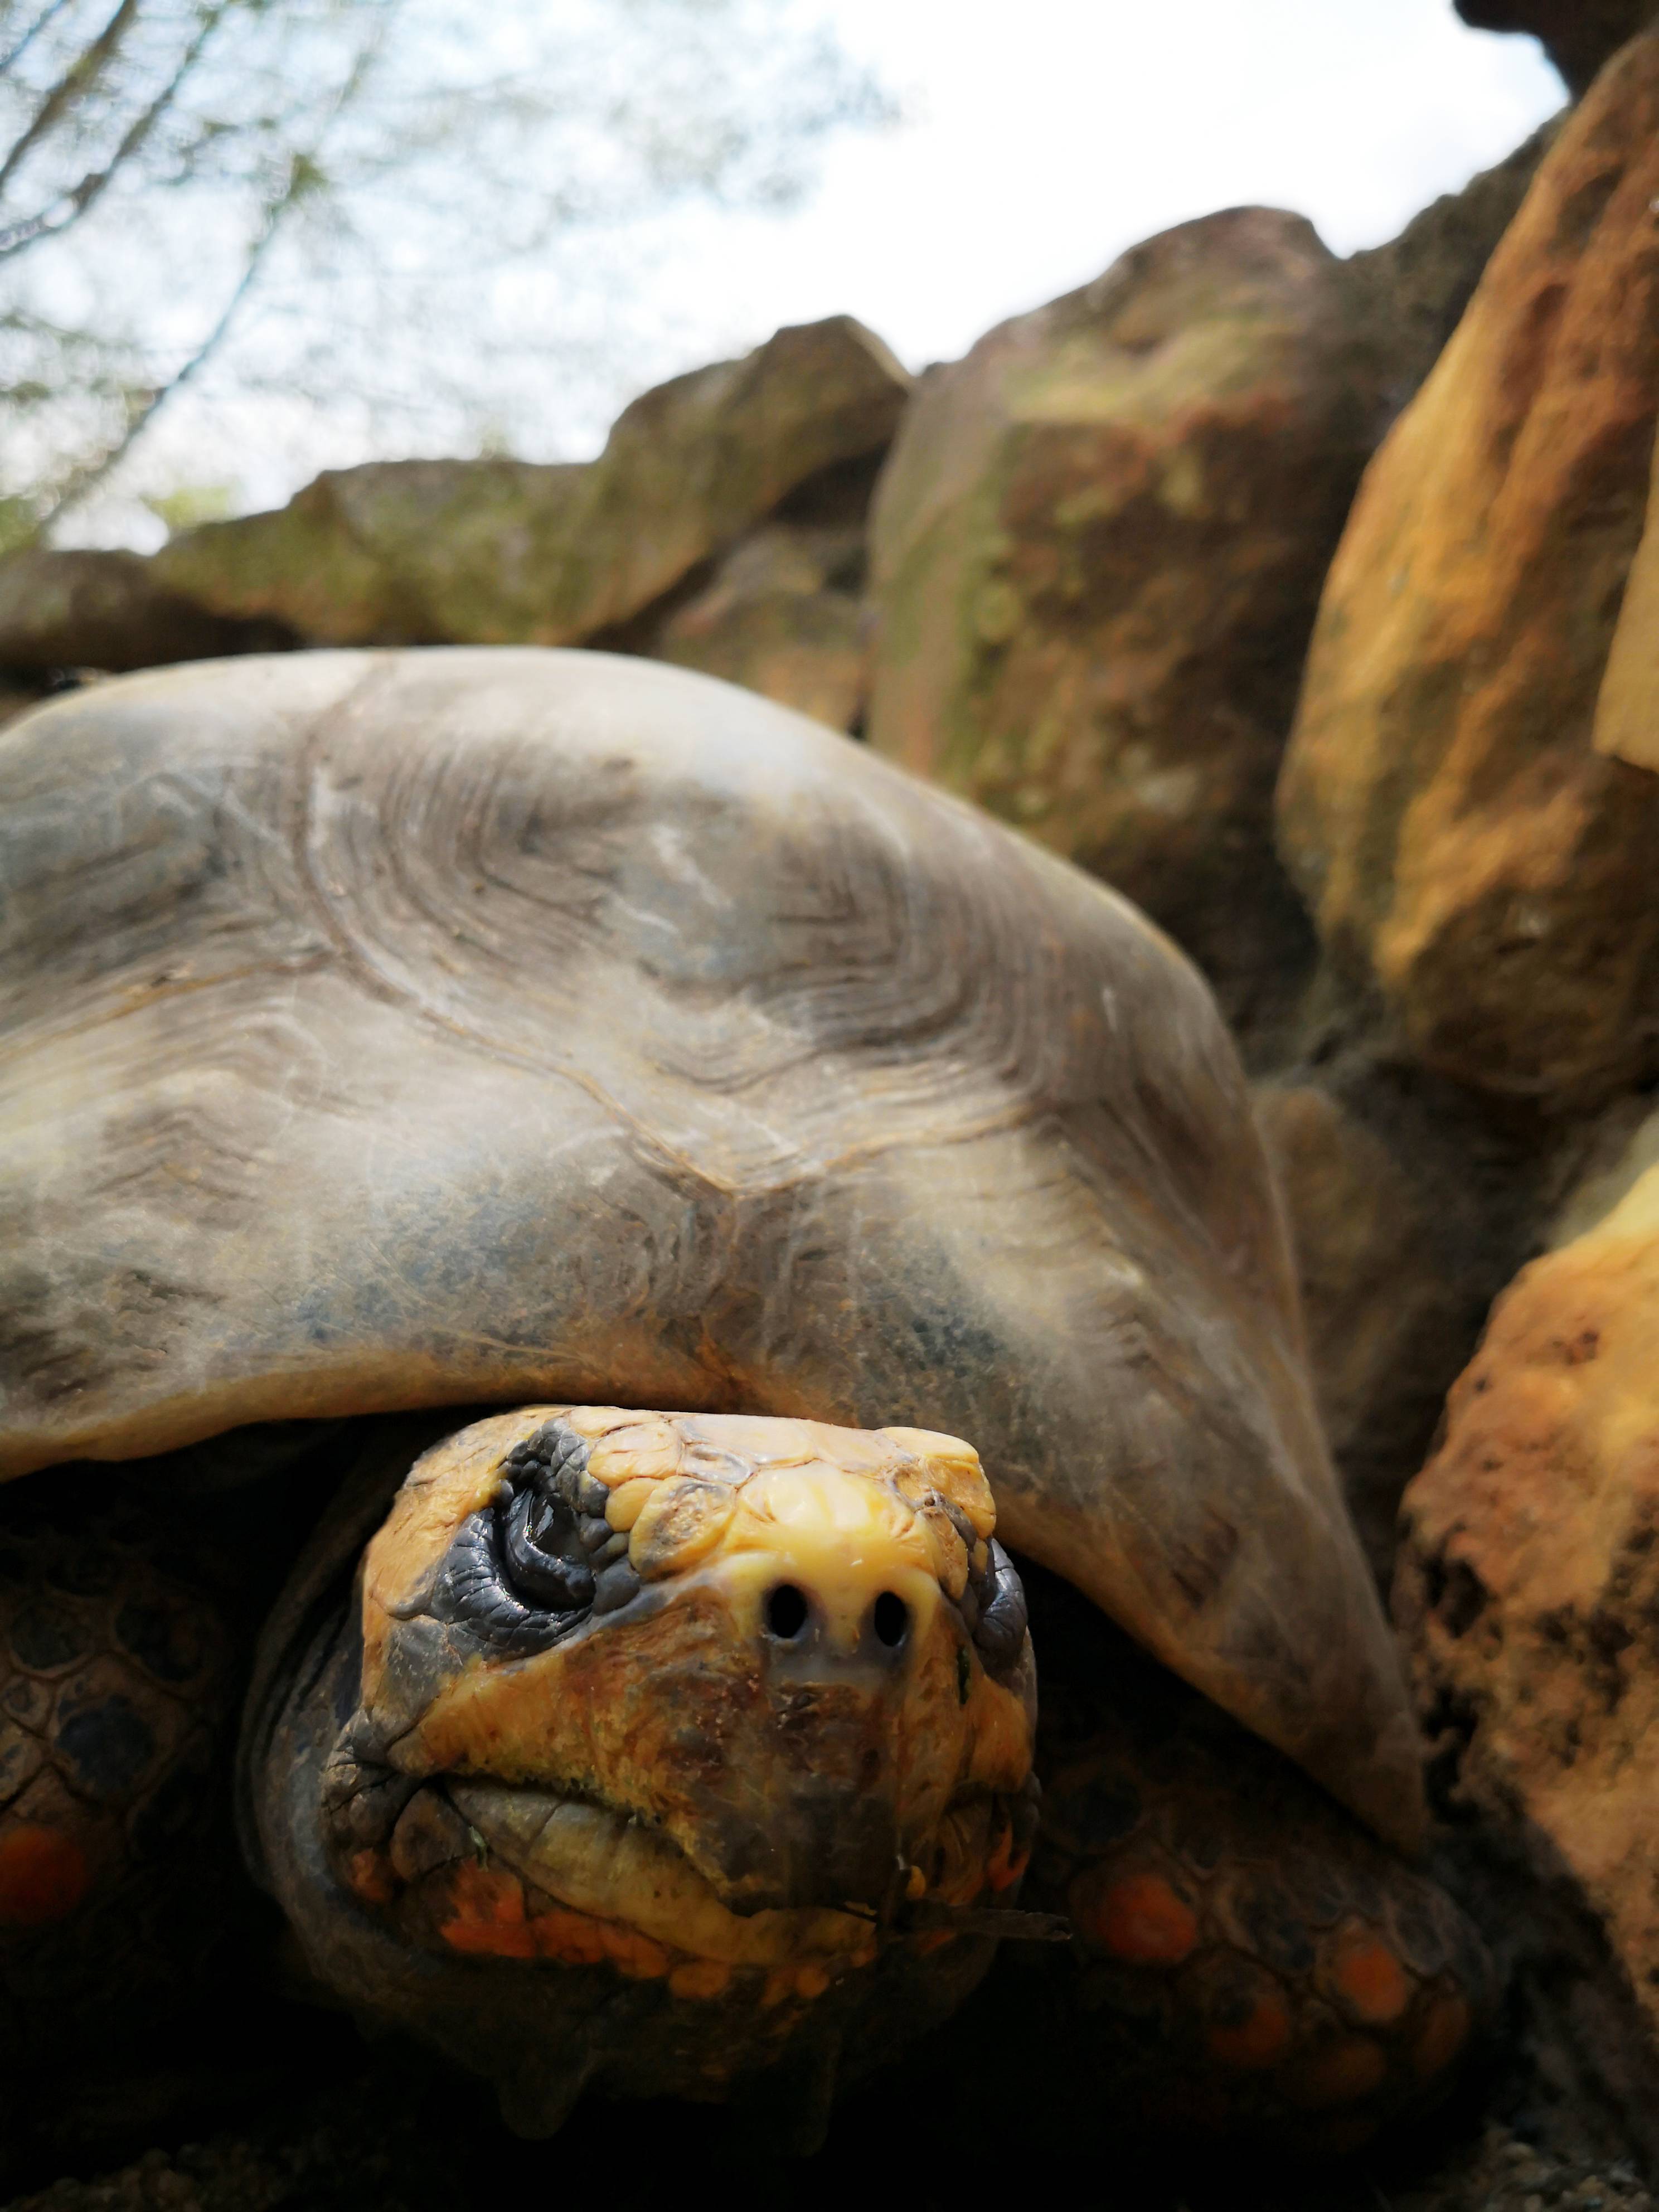
nature, animal, turtle, tortoise, reptile, galapagos tortoise, rock, sea turtle, Chelonoidis, wildlife, terrestrial animal, Pond turtle, organism, adaptation, common snapping turtle, box turtle, loggerhead sea turtle, gopher tortoise